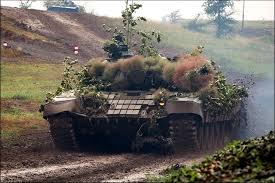
Label: Tank